Goat meat

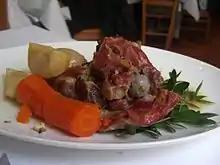
Roasted kid

Cabrito, a specialty especially common in Latin American cuisine such as Mexican, Peruvian, Brazilian, and Argentine, is usually slow roasted. In Mexican cuisine, there are a variety of dishes including Birria (a spicy goat stew) and cabrito entomatado which means it is boiled in a tomato and spices sauce.